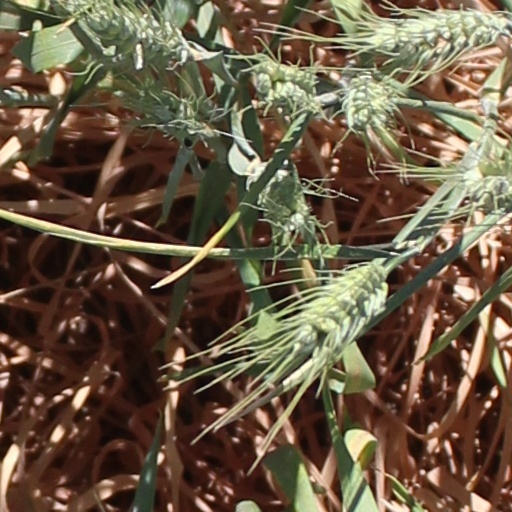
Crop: wheat